Aberi Balya

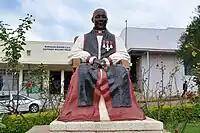
Statue of Aberi Balya

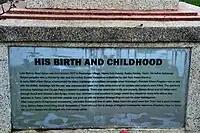
His birth and childhood

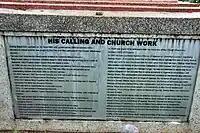
His calling and church work

Aberi Kakyomya Balya was an Anglican Assistant Bishop of Uganda in the mid 20th century.